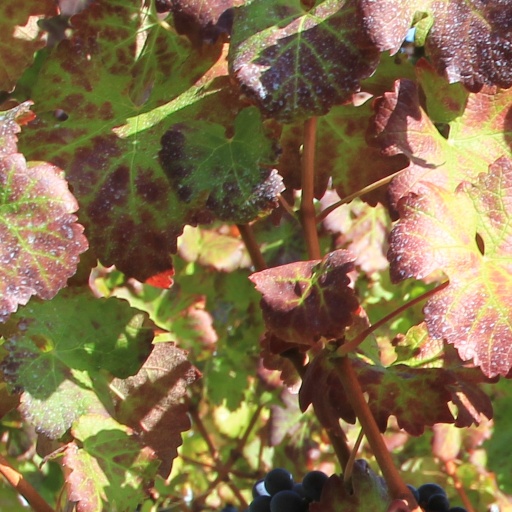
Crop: grape